Ibn Saud

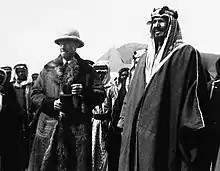
Ibn Saud with a foreigner in the 1930s

The British Foreign Office had previously begun to support Hussein bin Ali, Sharif of Mecca and Emir of the Hejaz, by sending T. E. Lawrence to him in 1915. The Saudi Ikhwan began to conflict with Hussein in 1917, just as his sons Abdullah and Faisal entered Damascus. The Treaty of Darin remained in effect until superseded by the Jeddah conference of 1927 and the Dammam conference of 1952, during both of which Ibn Saud extended his boundaries past the Anglo-Ottoman Blue Line. After Darin, he stockpiled the weapons and supplies which the British provided him, including a 'tribute' of £5,000 per month. After World War I Ibn Saud received further support from the British, including a glut of surplus munitions. He launched his campaign against the Al Rashidi in 1920; by 1922 they had been all but destroyed.